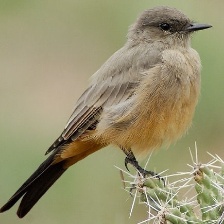
Species: SAYS PHOEBE
Scientific name: SAYORNIS SAYA